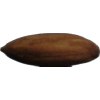
Label: Almonds 1